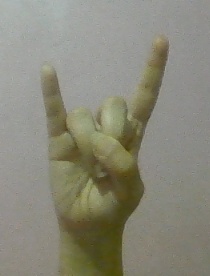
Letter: la